Shawn Bowman

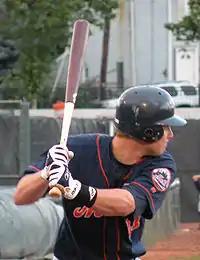
Bowman batting for the Binghamton Mets in

Although Bowman was drafted by the Mets in the 12th round (357th overall) in the 2002 Major League Baseball draft, they failed to agree upon a contract in time for him to play during the 2002 season. Bowman would begin his professional career during the 2003 season when he spent time with both the Kingsport Mets and the Brooklyn Cyclones. He went on to have a successful 2004 season playing for the Capital City Bombers where he hit .258, had 19 home runs and 69 RBIs in 116 games played. However, he began to develop chronic back problems during the 2005 season while playing for the St. Lucie Mets of the Florida State League, and was only healthy enough to play in 125 games from over the next three seasons.